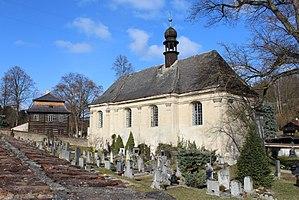
Dolní Krupá est une commune du district de Mladá Boleslav, dans la région de Bohême-Centrale, en République tchèque. Sa population s'élevait à 251 habitants en 2020.